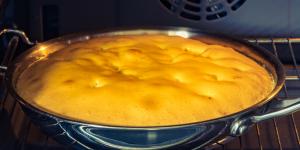
por que se hunde el bizcocho en el medio